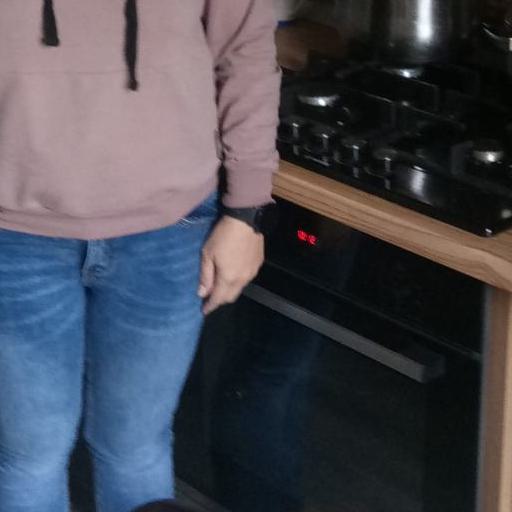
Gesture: no_gesture